Hite Brewery

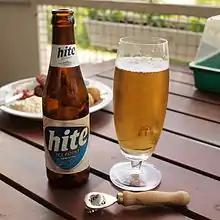
Hite Lager

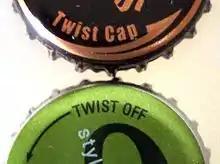
Twist cap of Hite beer

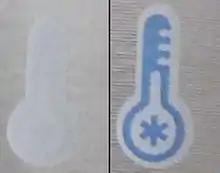
Best taste temperature indicator mark on Hite beer bottle. Left: normal temperature; Right: best taste temperature

Hite Brewery Company Limited is a South Korean brewery company headquartered in Yeongdeungpo District, Seoul. Its main products are beer, rice wine, and mineral water.